Walter von Saint Paul-Illaire

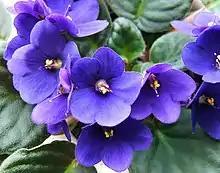
Saintpaulia ionantha

In his colonial role, he was active in the labour issues of the colony of German East Africa and also argued for the exclusion of Indians from the colony because of their near monopoly of trade with the Africans. Saint Paul-Illaire was on the colonial staff of the Cologne daily newspaper, "Kölnische Zeitung", the founder and head of the East Africa company, and founding member of the colonial branch of the German Agricultural Society. In 1896 he published a dictionary of Swahili in 1896, as listed below in his publications. After the First World War, he addressed the American and British delegates at the Paris Peace Conference (1919–1920) asking for restitution of the German colonies, writing under the pseudonym of 'Africanus'. He also wrote for scientific publications.